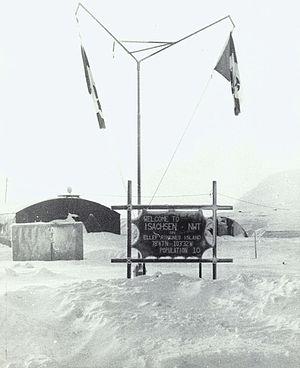
Panneau de bienvenue à Isachsen en 1974
Isachsen est une station météorologique et de recherche isolée nommée en l'honneur de l'explorateur de l'Arctique norvégien Gunnar Isachsen et située sur la côte occidentale de l'île Ellef Ringnes des îles Sverdrup dans le territoire du Nunavut au Canada. Elle a été fondée dans le cadre d'un programme d'observation météorologique canado-américain. Son ouverture officielle est 3 avril 1948 et les observations météorologiques régulières débutèrent le 3 mai. Elle a été fermée le 19 septembre 1978. Une station météorologique automatique prend sa place en 1989 et envoie régulièrement ses informations par satellite.